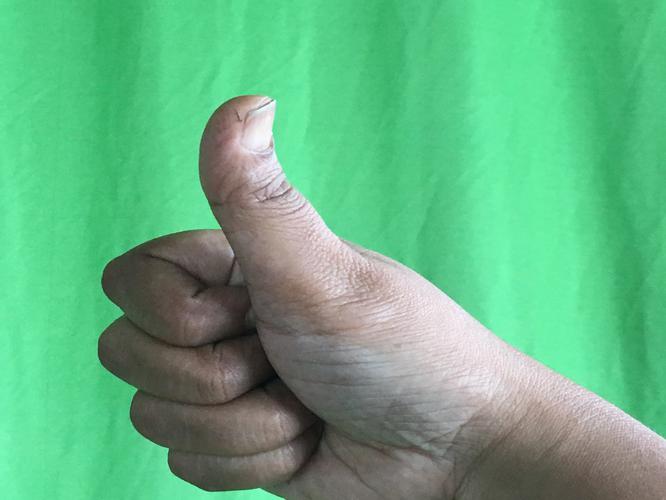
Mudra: Sikharam
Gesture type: single_hand